Bishop Grosseteste University

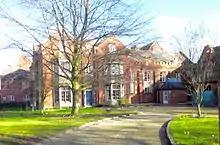
Original building of 1841 at Bishop Grosseteste University

The university is on a single-site campus in uphill Lincoln, a short walk from the historic Bailgate area, the Cathedral and Castle. The oldest buildings are on the Newport frontage, with the earliest, a building of 1841, in a Tudor revival (or "Tudorbethan") style. It is in brick with stone dressings and has gabled dormers. In 1861 an extension range, in a similar but plainer style, was placed at right angles away from the road. In 1862, Sir Arthur Blomfield designed the simple and plainer chapel, which stands between these buildings and the road. In recent years the campus has seen many new developments and new facilities.